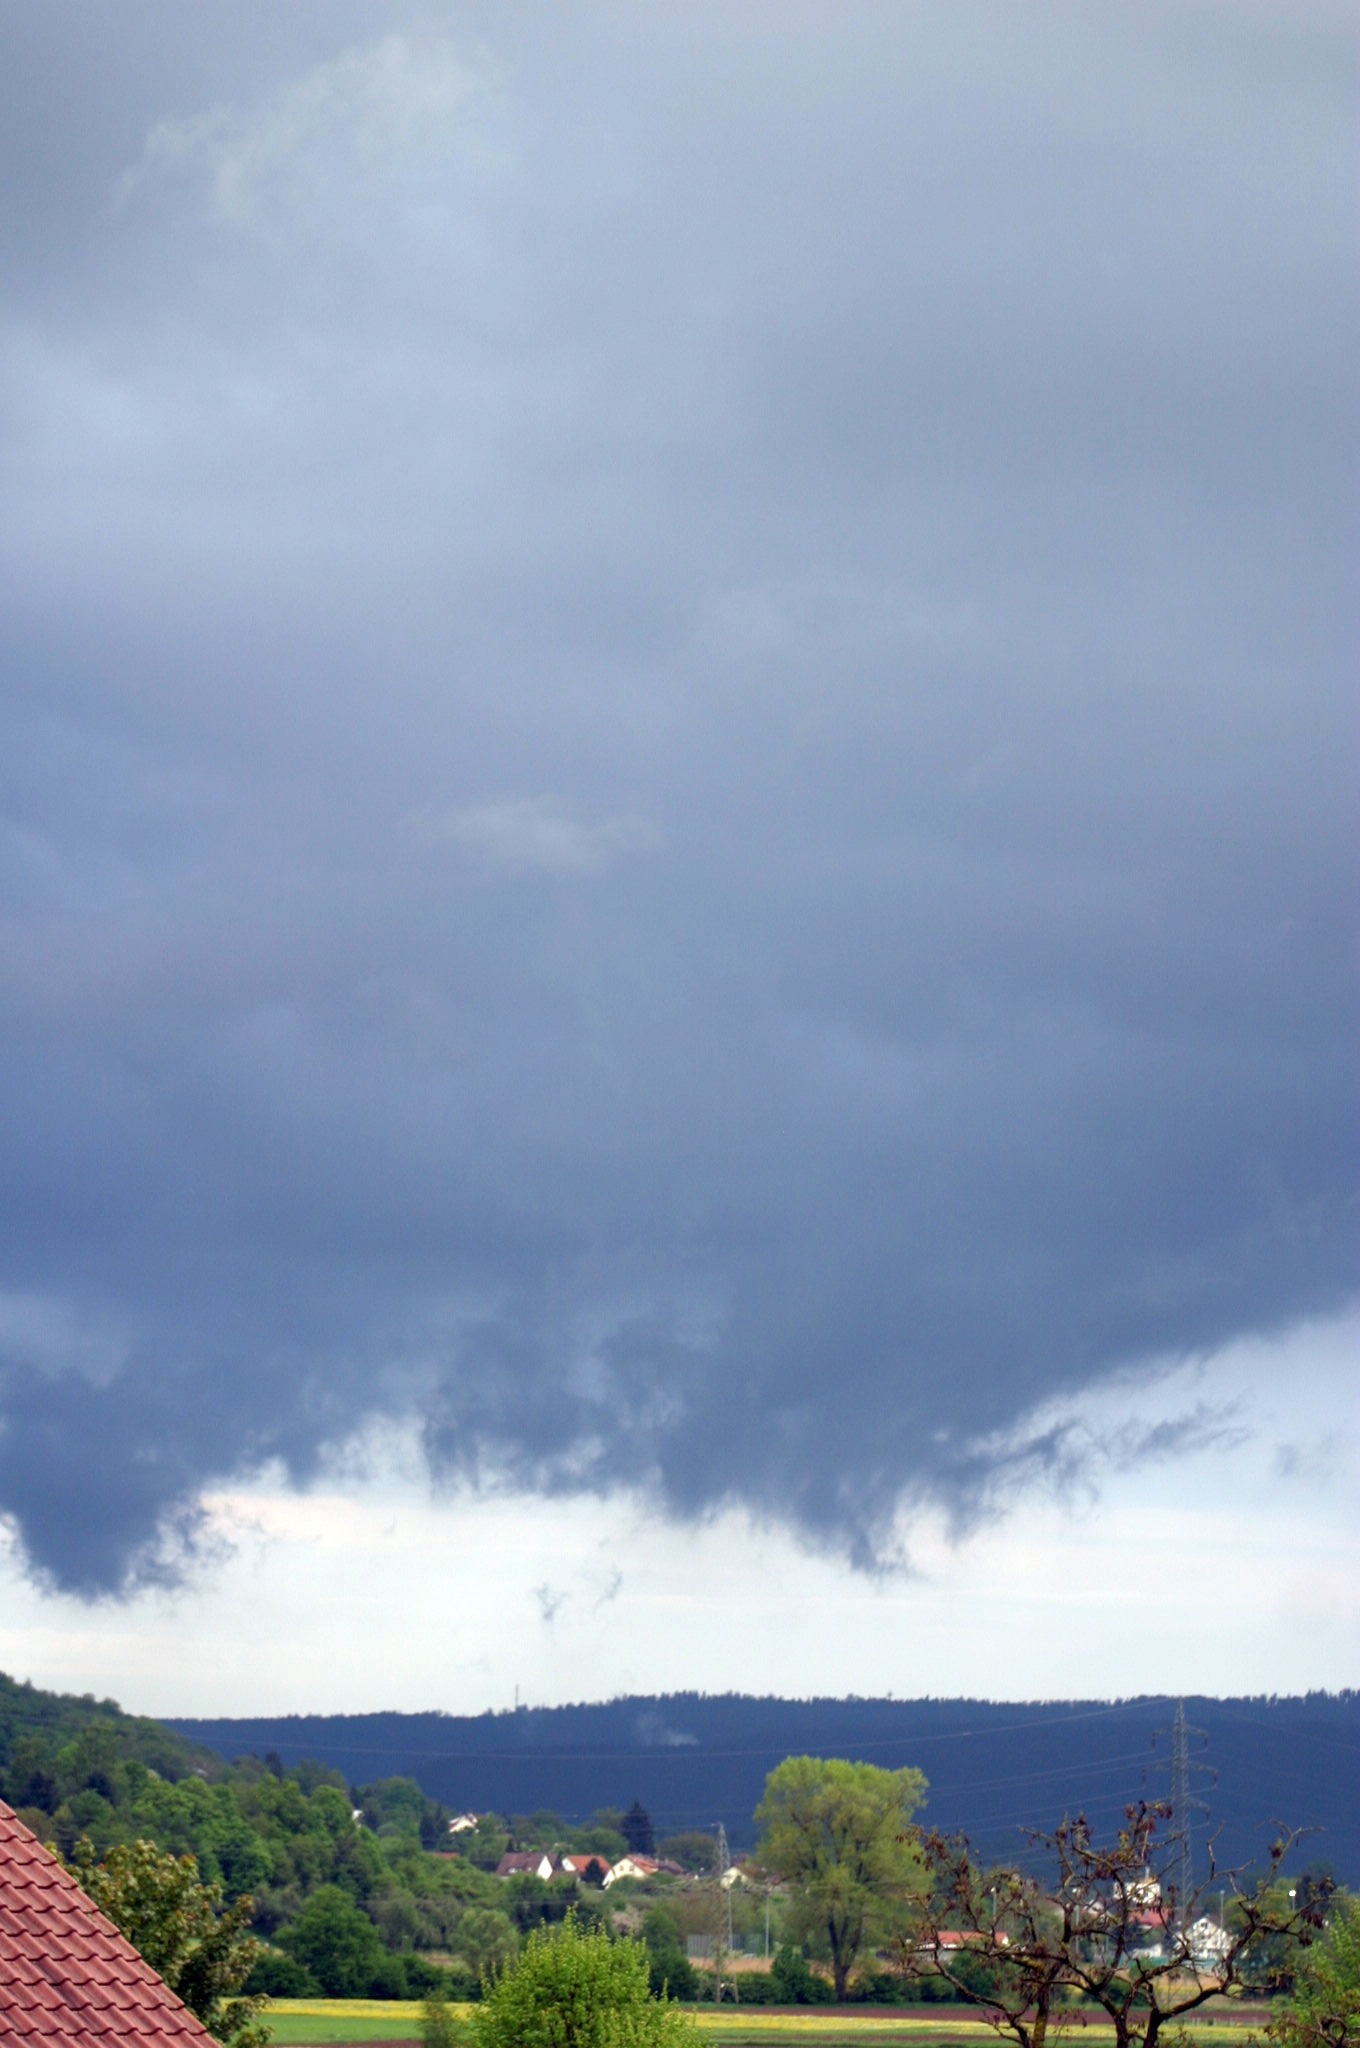
horizon, cloud, sky, field, sunlight, morning, rain, hill, wind, weather, cumulus, blue, plain, drama, clouds, mood, rural area, meteorological phenomenon, rain front, atmospheric phenomenon, atmosphere of earth